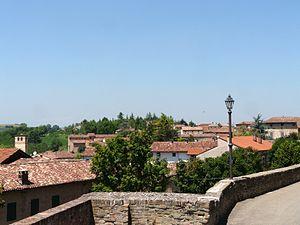
Altavilla Monferrato est une commune italienne de la province d'Alexandrie dans la région Piémont en Italie.